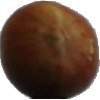
Label: Nut Forest 1